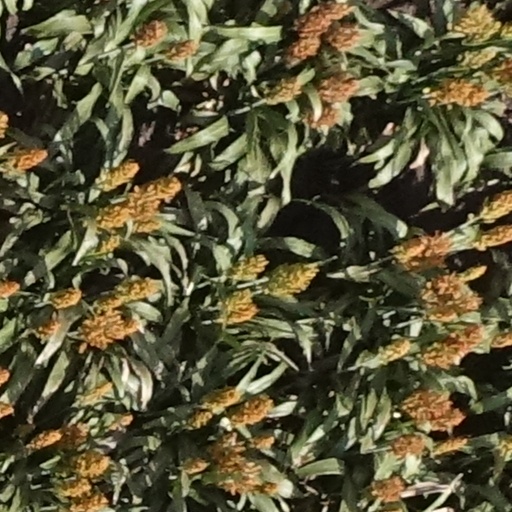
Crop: sorghum